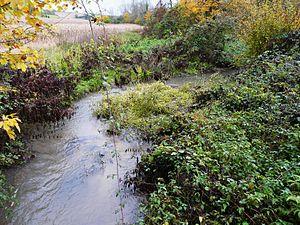
Ruisseau la Peychay près du lieu-dit les Bigoussies, entre Saint-Méard-de-Drône et Ribérac, Dordogne, France
La Peychay est un ruisseau français du département de la Dordogne, affluent en rive gauche de la Dronne et sous-affluent de la Dordogne par l'Isle.
Saint-Méard-de-Drône est une commune française située dans le département de la Dordogne, en région Nouvelle-Aquitaine.